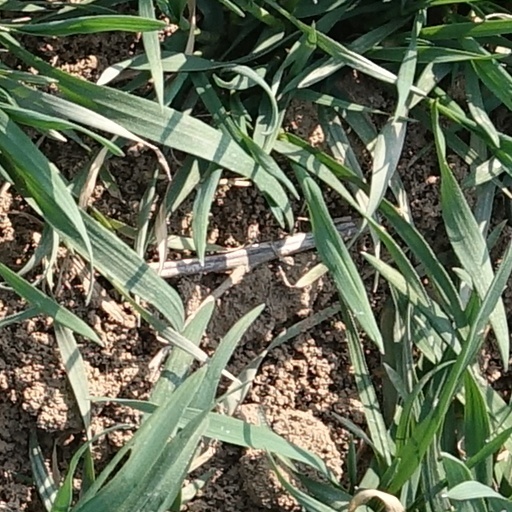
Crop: wheat